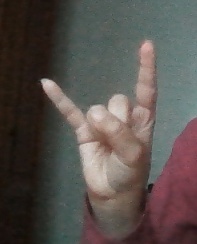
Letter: la